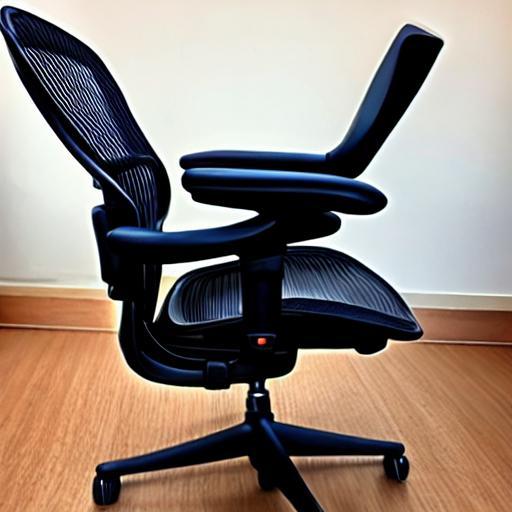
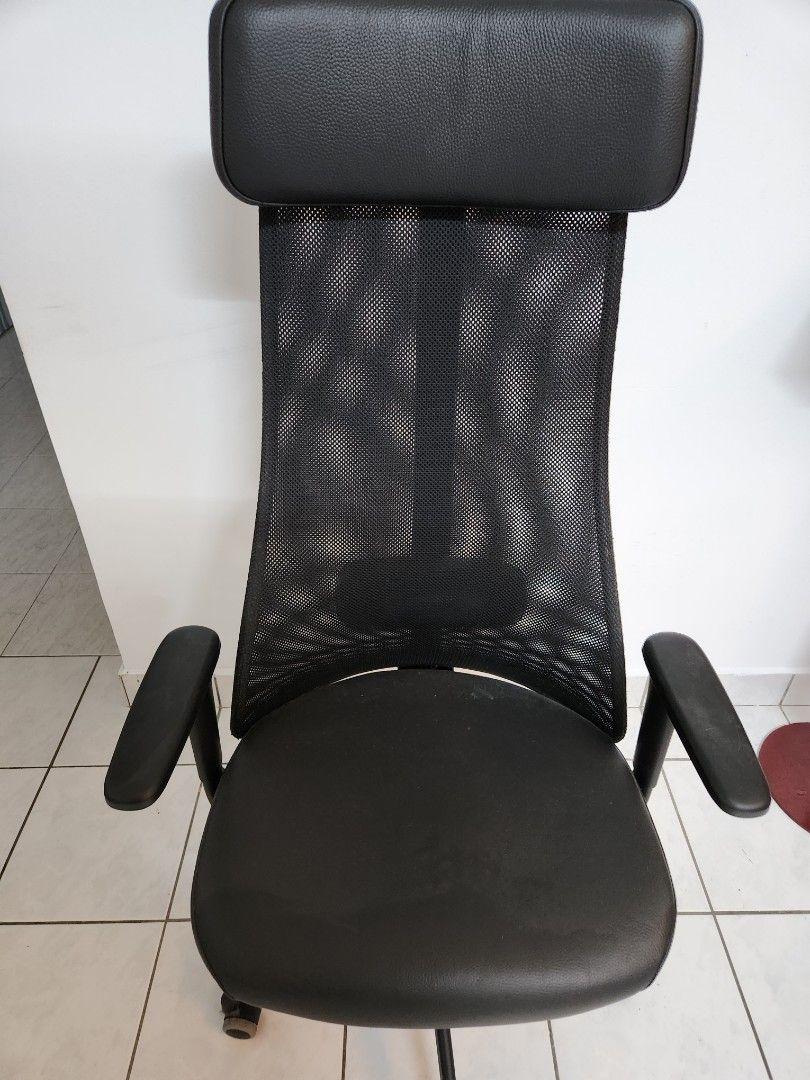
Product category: items_chair
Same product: no